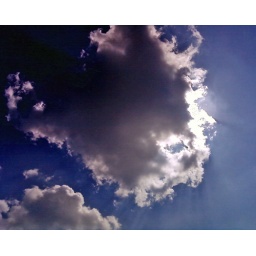
clouds over the car show